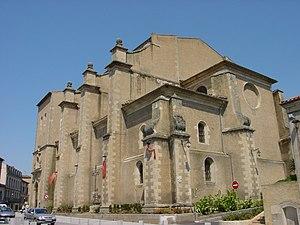
la cathédrale de Castres( chevet)
Cet article recense les monuments historiques français classés en 1953.
Liste des évêques de Castres
Cet article recense les monuments historiques du département du Tarn, en France, à l'exception des :